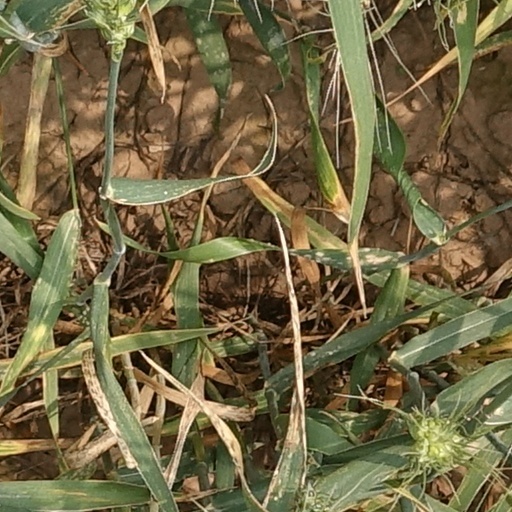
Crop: wheat